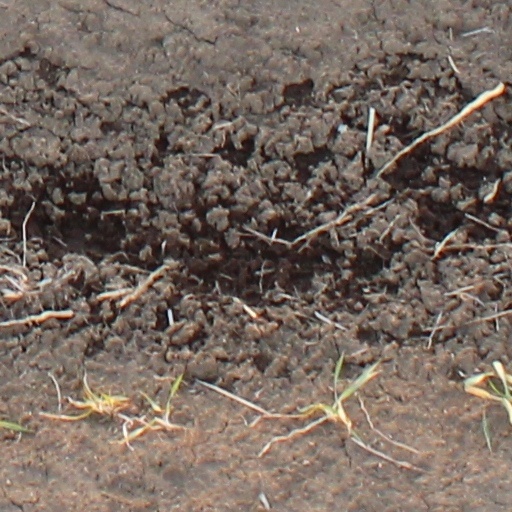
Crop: wheat